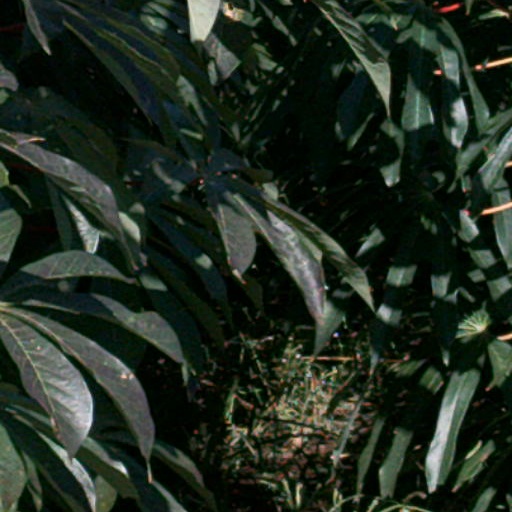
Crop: cassava